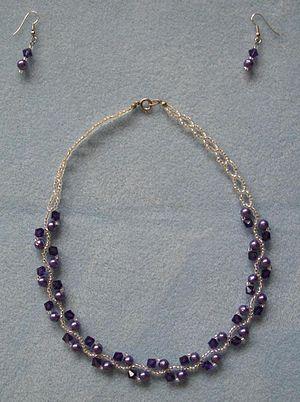
Ras-de cou et boucles d'oreilles, fait manuellement lors d'un workshop (Farbenspiel, Aachen), avec perles Swarovski et rocailles.
Le bijou, défini dans le Larousse comme « objet de parure précieux par la matière ou par le travail », se classifie aujourd'hui selon deux domaines :